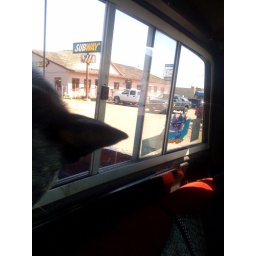
Became a muddin truck dog in Jugg's truck at Jim creek last night